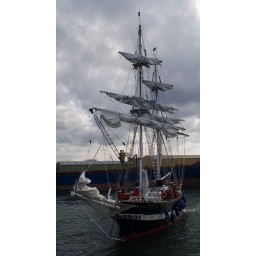
They use this boat for training sea cadets. You can see them on deck in their red waterproofs.